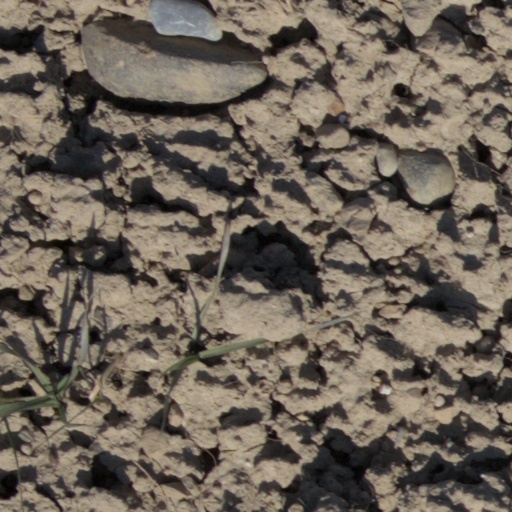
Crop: wheat